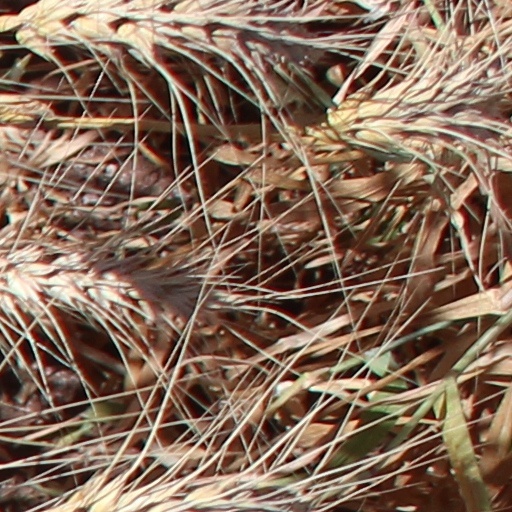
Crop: wheat